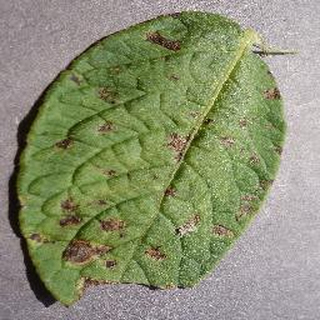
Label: potato_early_blight